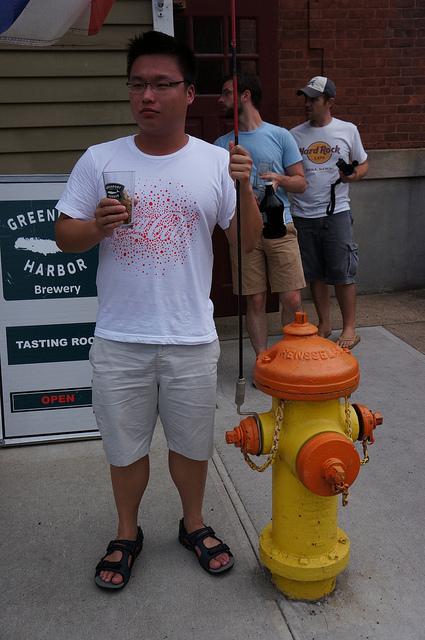
A man standing next to a yellow and orange fire hydrant.